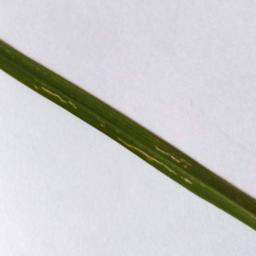
Label: Rice___Leaf_Blast